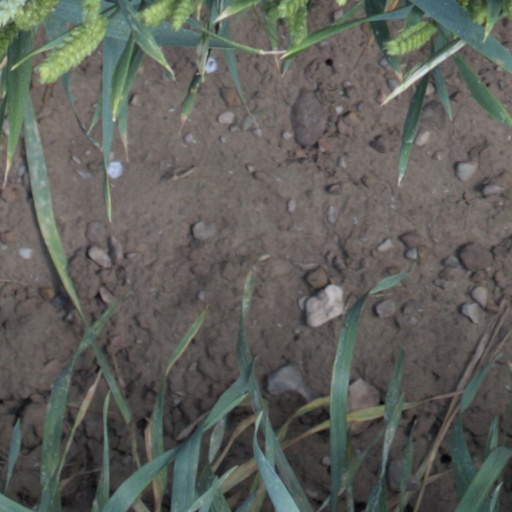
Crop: wheat